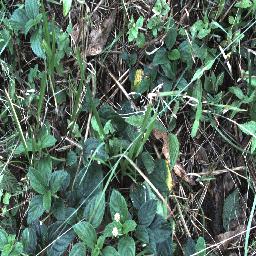
Label: lantana